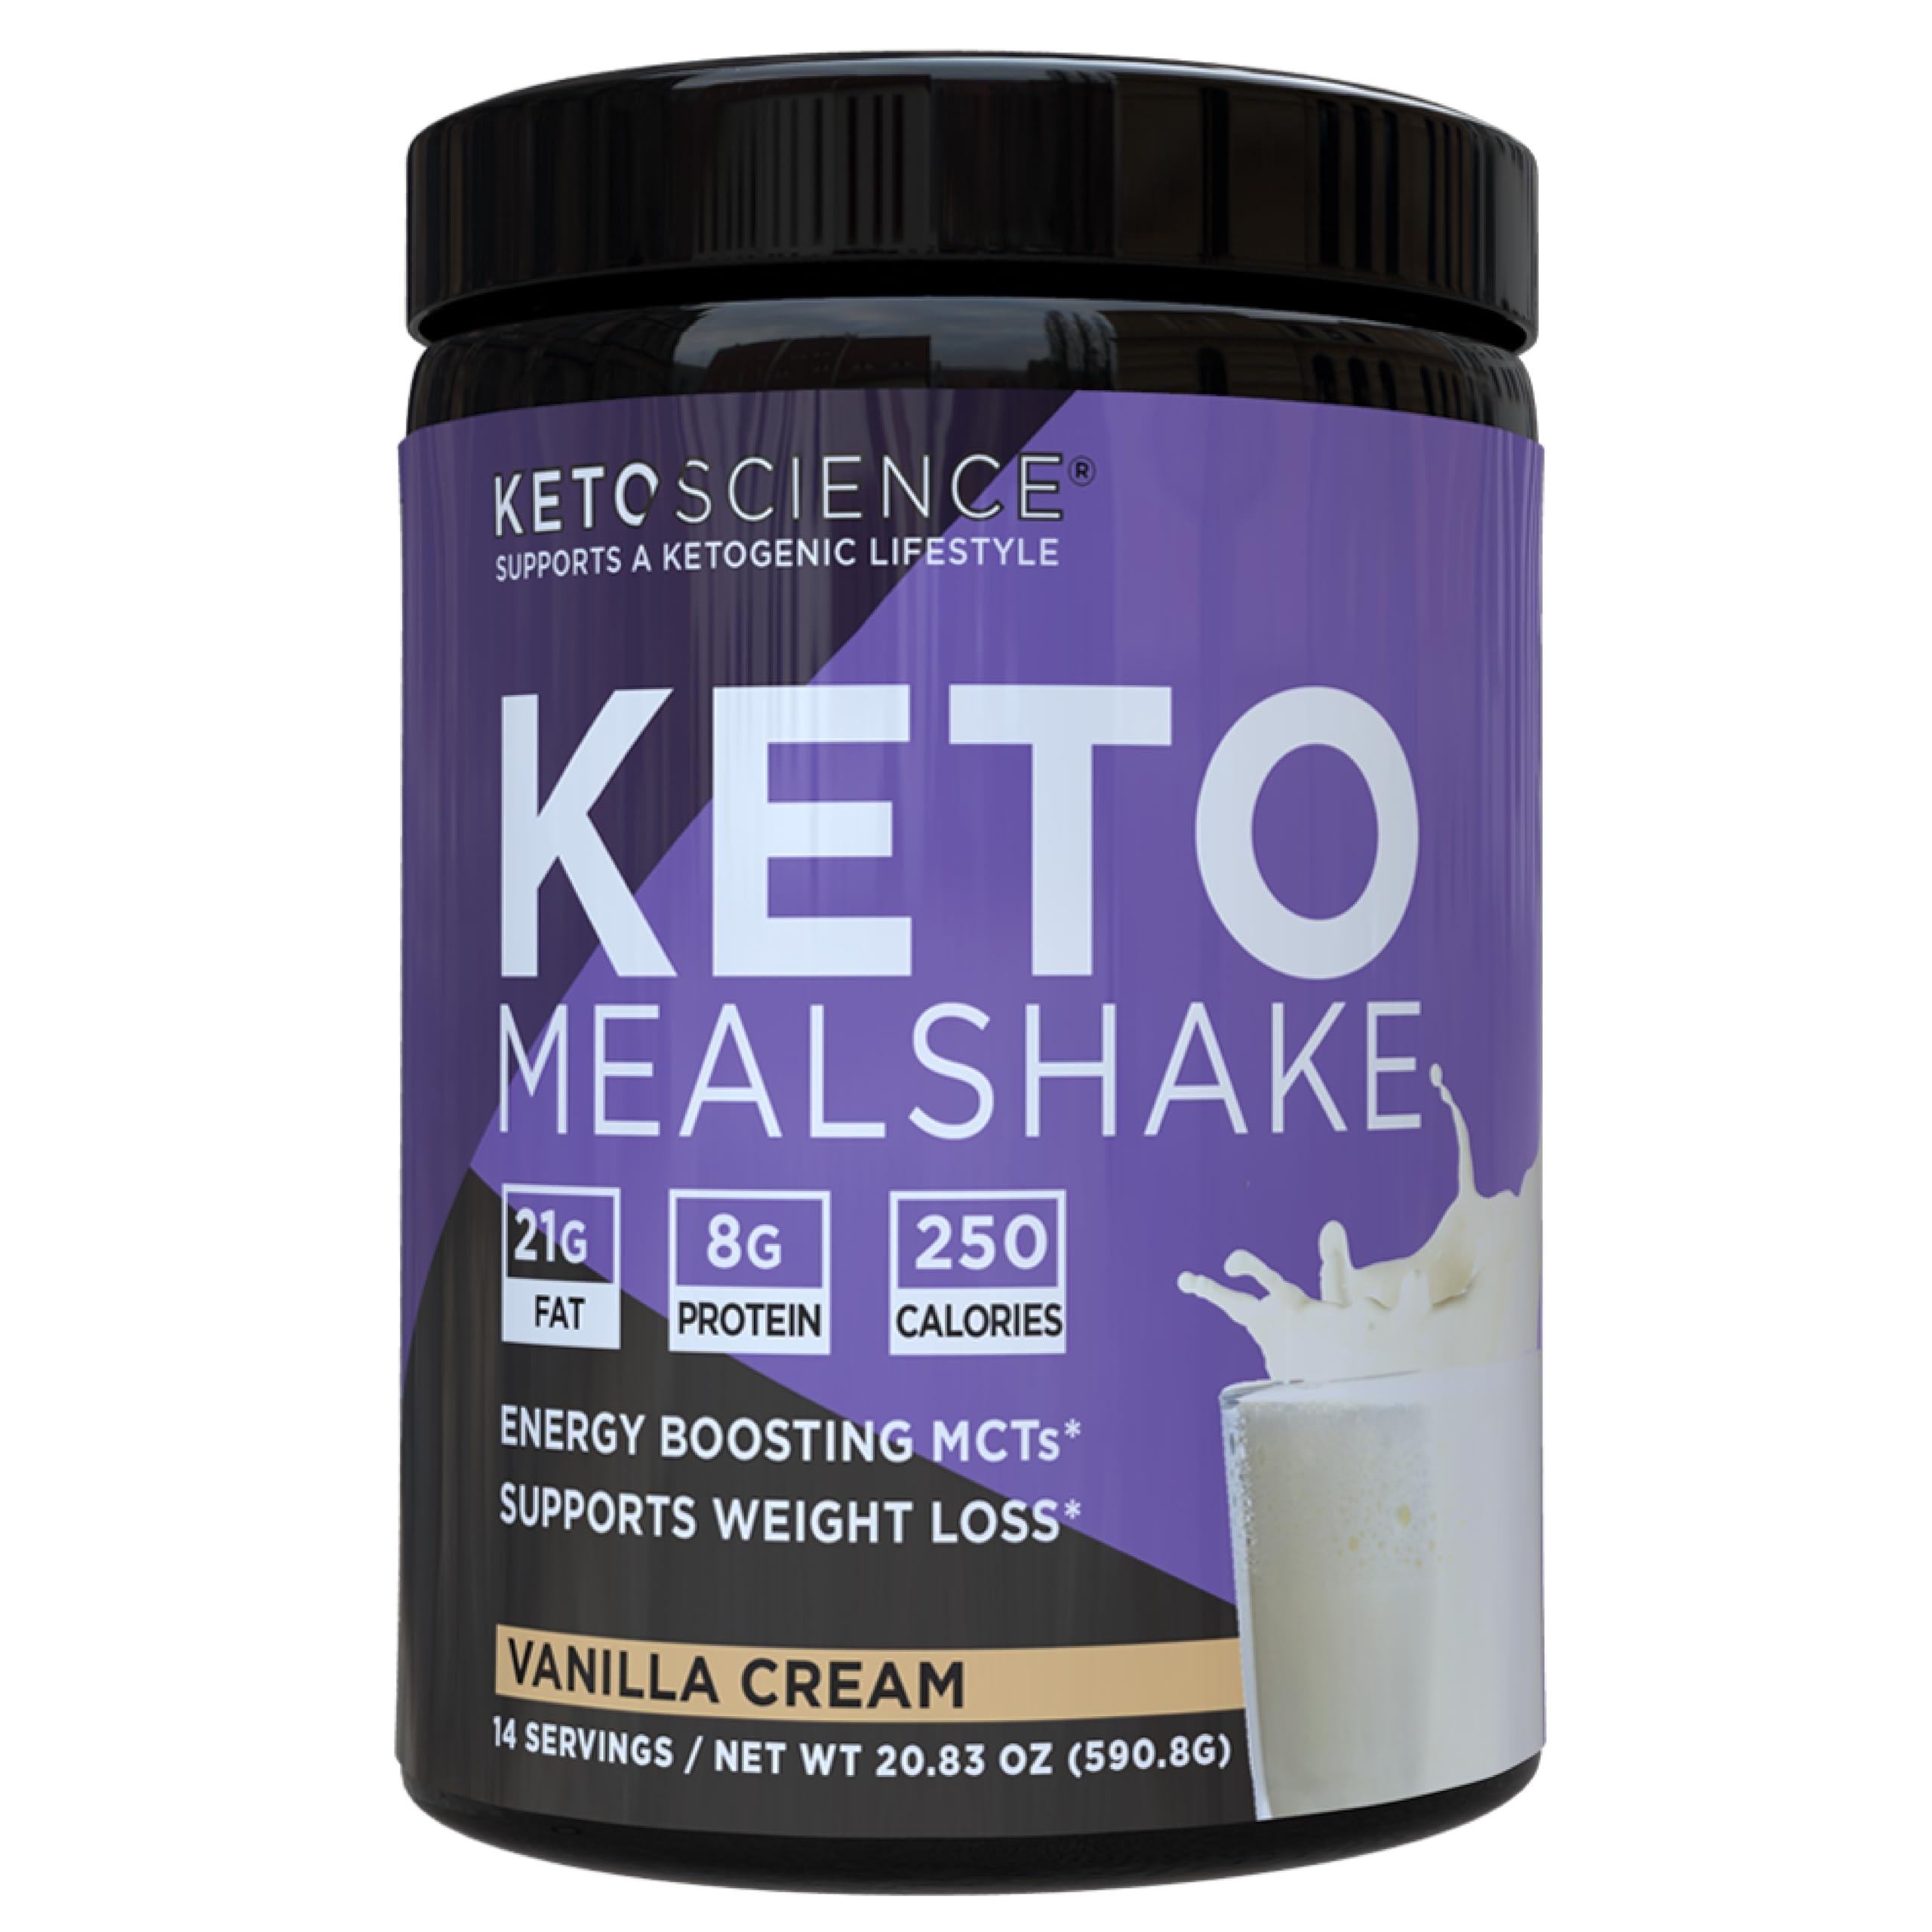
Item Name: Keto Science Ketogenic Meal Shake Vanilla Dietary Supplement, Rich in MCTs and Protein, Packed with Collagen, Vitamins and Minerals, Keto and Paleo Friendly, Weight Loss, (14 servings), 20.49 Oz
Bullet Point: Supports Weight Loss: Fight fat with functional fats to help boost metabolism and help control weight naturally through ketosis
Product Description: 21 g fat. 8 g protein. 250 calories. Supports a ketogenic lifestyle. Energy boosting MCTs. Supports weight loss. 14 servings. Join the ketogenic lifestyle! KetoScience Keto Meal Shake is a scientifically formulated meal shake designed to support ketogenic, paleo and intermittent fasting programs. Formulated with 21 g of healthy fats from MCT to help promote energy and satisfy your appetite. Providing 8 g of complete protein and 26 essential vitamins and minerals KetoScience Keto Meal Shake provides balanced nutrition to help you support your ketogenic program. Mixed with water, blended with ice or added into a thick pudding, Keto Meal Shake is a satisfying and delicious meal or exceptional treat to keep you on your weight management program. Sold by weight, not by volume. Settling may occur. myKetoScience.com. www.canyonplastics.com. Facebook. Instagram. (at)myKetoScience. Please recycle. (These statements have not been evaluated by the Food and Drug Administration. This product is not intended to diagnose, treat, cure, or prevent any disease.) Made in the USA from globally sourced ingredients.
Value: 20.7
Unit: Ounce

Price: 29.99